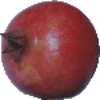
Label: Pomegranate 1